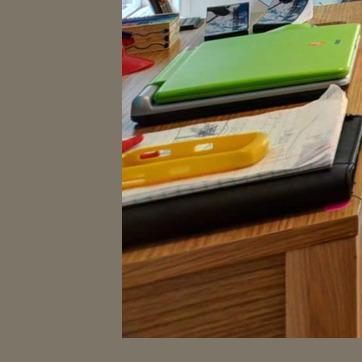
Material: paper